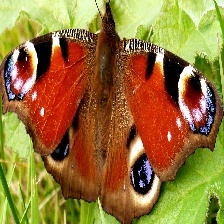
Species: PEACOCK
Butterfly family (ImageNet category): admiral